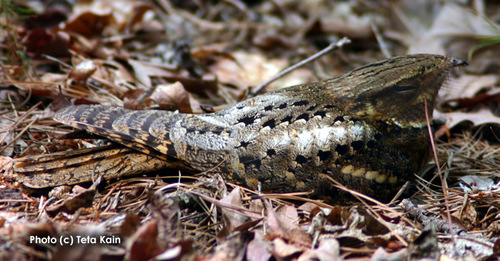
this small unusual bird appears to have a camouflaged affect because he almost has the exact colors of the leaves he sits flat on the ground with his tarsus and feet hidden, while he also has a pointy head and a very tiny bill.
this bird has a mottled mix of black, grey, and white.
this bird is really small and blends in with the forest because of it's brown and black colors
this camouflaged brown bird has a very small beak and thin black eyes.
this is a black and brown spotted bird with a small beak.
a bird with a brown head, brown, white and black wingbars and short black billa large brown bird with a brown crown and white spots on the back.
this mottled brown, white, and black bird has a flat, triangular head and an extremely short black bill.
this particular bird has a belly that is gray and black and white
this mostly brown bird with black spots has a triangular head a very small black beak.
Species: Chuck Will Widow